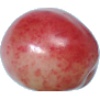
Label: Cherry Rainier 1